Vande Mataram

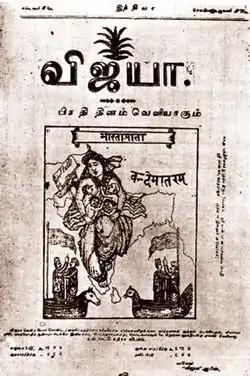
Cover of a 1909 issue of the Tamil magazine "Vijaya" showing "Mother India" (Bharat Mata) with her diverse progeny and the rallying cry "Vande Mataram"

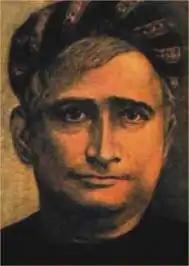
Bankim Chandra Chattopadhyay

The first translation of Bankim Chandra Chattopadhyay's novel "Anandamath", including the poem "Vande Mataram", into English was by Nares Chandra Sen-Gupta, with the fifth edition published in 1906 titled "The Abbey of Bliss".